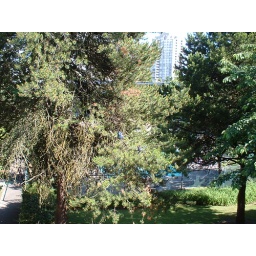
View from window - with two Jays in the tree